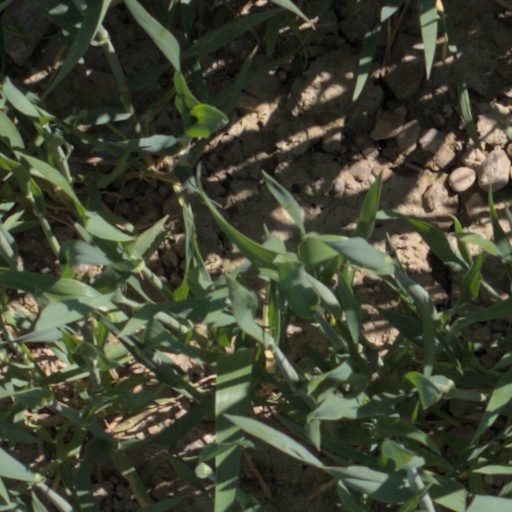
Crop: wheat